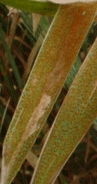
Label: Wheat___Brown_Rust